DXQS

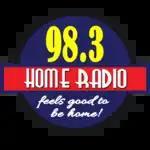
Home Radio GenSan logo from July 2017 to January 2023.

The station was formerly under the Home Radio network from its inception in 2000 to January 16, 2023. On January 30, 2023, it, along with its provincial stations, was relaunched under the DWIZ network.